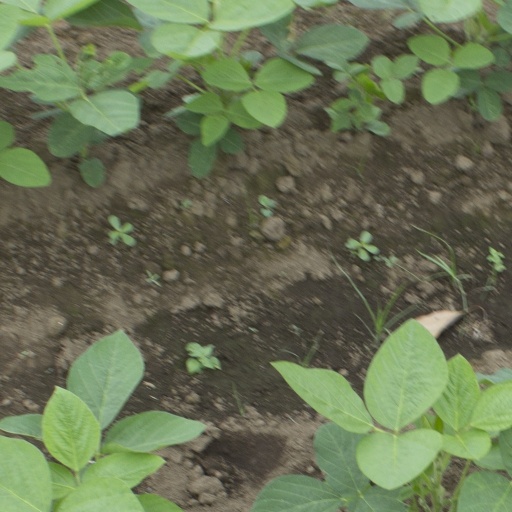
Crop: soybean